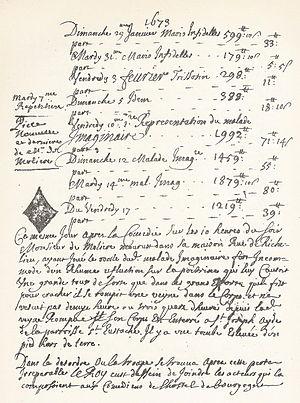
Page du registre de La Grange, 1673. Numérisée par Huster.
Charles Varlet, dit La Grange, est un comédien français né en 1635 et décédé à Paris le 1ᵉʳ mars 1692. Camarade de scène de Molière et son successeur à la tête de la Troupe du Roi, il créa certains des principaux rôles de ses pièces, en particulier celui de Dom Juan, et tint pendant plusieurs décennies un registre de ses comptes, qui constitue un document exceptionnel sur la vie théâtrale de la seconde moitié du XVIIᵉ siècle.
La mort de Molière, survenue dans la soirée du 17 février 1673, à son domicile de la rue de Richelieu à Paris, alors qu'il venait de jouer pour la quatrième fois le rôle titre de son Malade imaginaire, a frappé ses contemporains par son caractère doublement dramatique. Cette disparition inopinée du chef de la Troupe du Roi, unanimement tenu pour le meilleur acteur et auteur comique de son temps, les difficultés rencontrées par sa veuve pour lui assurer une sépulture chrétienne, et les circonstances insolites dans lesquelles se déroulèrent, quatre nuits plus tard, son convoi funèbre et son inhumation dans le cimetière de la paroisse Saint-Eustache, ont suscité au cours des siècles suivants de nombreux commentaires et alimenté diverses hypothèses, dont certaines de nature plus légendaire qu'historique.
Jean-Baptiste Poquelin, dit Molière, est un comédien et dramaturge français, baptisé le 15 janvier 1622 à Paris, où il est mort le 17 février 1673.